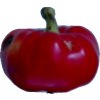
Label: red_pepper